Cameltry

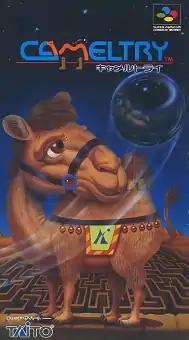
Super Famicom cover art

is an arcade video game released in 1989 by Taito. The player moves a ball through a maze by rotating the maze itself around the ball. It was ported to the FM Towns, Super Nintendo Entertainment System, and X68000. The Super NES version was published in North America and Europe as On The Ball.